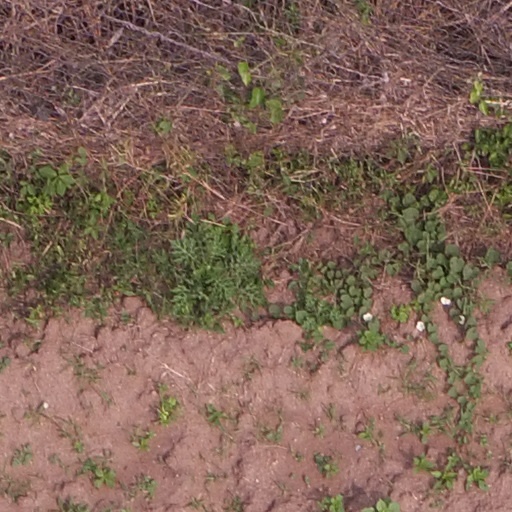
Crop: maize; corn